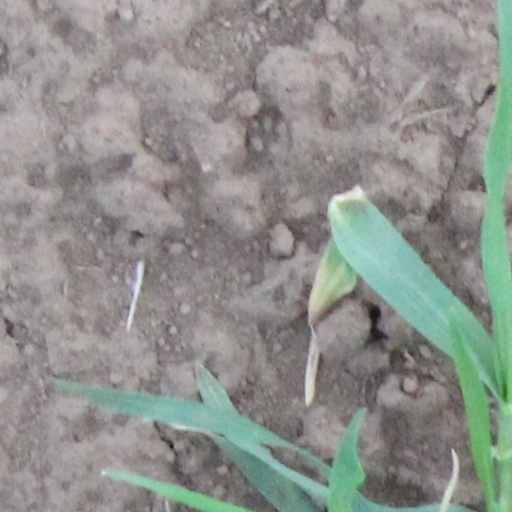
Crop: wheat